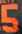
Number: 5